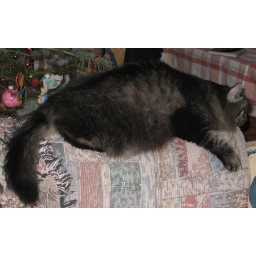
Tim's cat back home in Scappoose